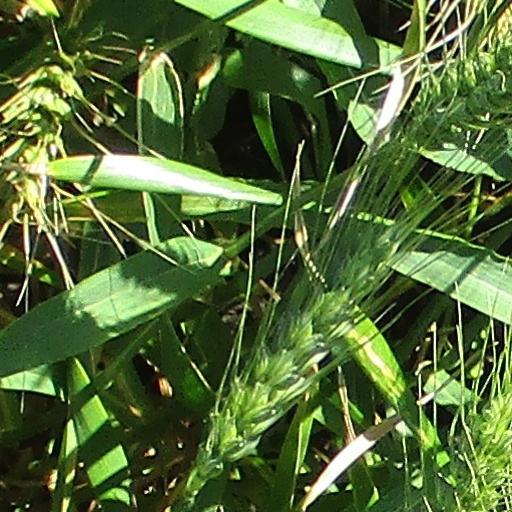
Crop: wheat